Eberhard Knobloch

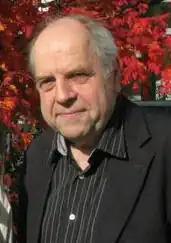
Knobloch in 2009 at MFO

Eberhard Knobloch (born 6 November 1943) is a German historian of science and mathematics.